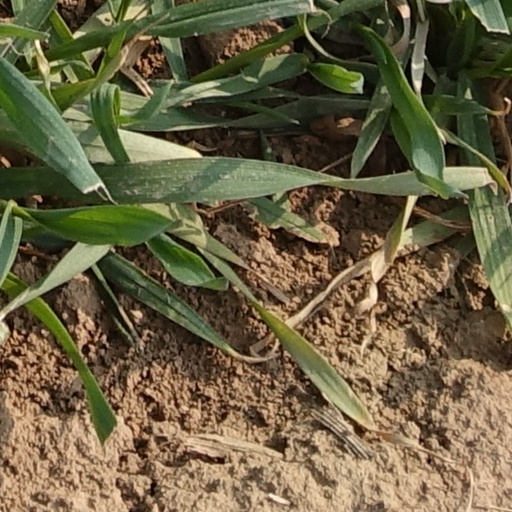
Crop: wheat